Ferdinando Stanley, 5th Earl of Derby

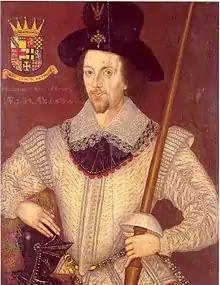
Ferdinando Stanley, the 5th Earl of Derby

Ferdinando Stanley, 5th Earl of Derby (1559 – 16 April 1594), was an English nobleman and politician. He was the son of Henry Stanley, 4th Earl of Derby, and Lady Margaret Clifford. Ferdinando had a place in the line of succession to Elizabeth I according to the will of Henry VIII, after his mother, whom he predeceased. His sudden death led to suspicions of poisoning amid fears of Catholic plots to overthrow Elizabeth.